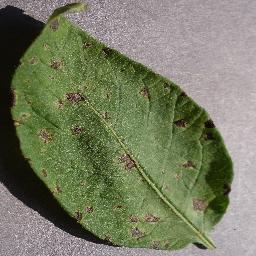
Label: Potato___Early_blight